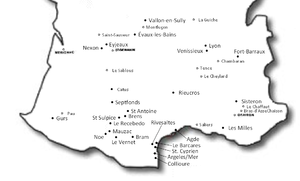
Localisation des camps de concentration en France après la fin de la Guerre Civile Espagnole en 1939. La carte montre par exemple les Camps de concentration d'Argelès-sur-Mer, Barcarès, Bram, Gurs, Camp d’Agde, Rivesaltes, Camp de Vernet, Saint-Cyprien ou Septfonds. Español: Localización de los campos de concentración en Francia al finalizar la Guerra Civil Española en 1939. El mapa muestra por ejemplo los Campos de concentración de Argelès-sur-Mer, Le Barcarès, Bram, Gurs, Camp d’Agde, Rivesaltes, Camp de Vernet, Saint-Cyprien o Septfonds.
Un camp d'internement français est une appellation générique qui désigne tout à la fois, des centres de rétention administrative, des camps de réfugiés ou de prisonniers de guerre, créés en France pendant la période s'étalant de la Première Guerre mondiale à la guerre d'Algérie.
L'Occitanie est une région administrative française créée par la réforme territoriale de 2014 comportant 13 départements, et qui résulte de la fusion des anciennes régions Languedoc-Roussillon et Midi-Pyrénées. Temporairement appelée Languedoc-Roussillon-Midi-Pyrénées, le nom « Occitanie » est officiel depuis le 28 septembre 2016 et effectif depuis le 30 septembre 2016. S'il est sous-titré « Pyrénées-Méditerranée » par le conseil régional, ce sous-titre n'apparaît pas dans le Journal officiel de la République française. Le conseil régional est présidée par Carole Delga depuis le 4 janvier 2016, et son chef-lieu est Toulouse.
Située sur un isthme entre la mer Méditerranée et l'océan Atlantique, s'étalant des Alpes aux Pyrénées et au Massif central ; l'Occitanie est à la fois un pays ouvert et de passage mais aussi un pays montagnard, véritable conservatoire de groupes humains et de traditions remontant parfois à des temps préhistoriques et protohistoriques pré-indo-européens. L'espace occitan a souvent été en opposition avec l'espace français, du fait d'un peuplement différent ou de conditions politiques contraires. Sans avoir jamais bénéficié d'aucune structure d'État souverain, ce pays présente des caractéristiques sociales propres donnant une orientation particulière aux mouvements historiques qui le traversent. Son histoire est celle d’une frange septentrionale de l’Europe du Sud qui au fur et à mesure du renforcement de l'État français s'est trouvée liée à un centre d’Europe du Nord.